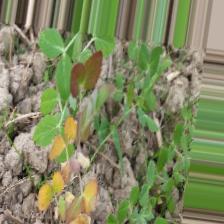
Label: Ascochyta blight